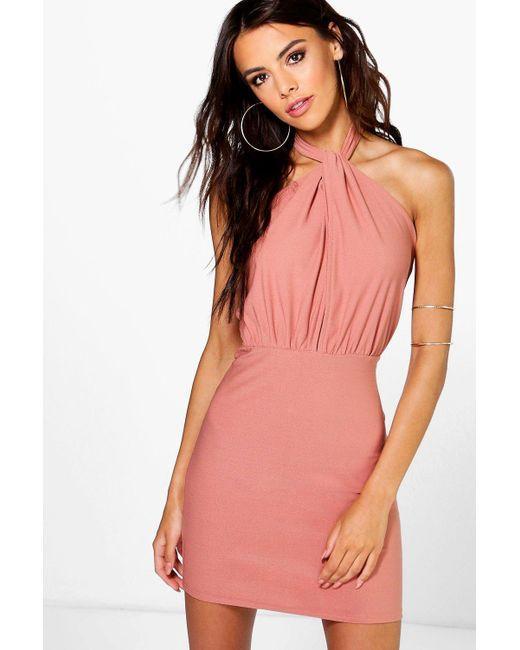
Elegantes babyrosa Neckholder-Spitzenkleid